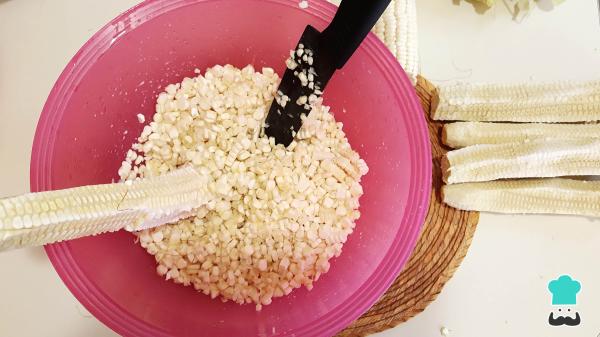
Procede a desgranar el elote con un cuchillo en sentido vertical. También puedes apoyarte de un molino manual.